Southwestern United States

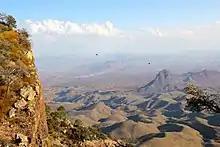
The Chihuahuan desert terrain mainly consists of basins broken by numerous small mountain ranges.

Formed approximately 8000 years ago, the Chihuahuan Desert is a relatively dry desert, although it is slightly wetter than the Sonoran Desert to the west. The Chihuahuan Desert spreads across the southeastern portion of the region, covering from southeastern Arizona, across southern and central New Mexico, and the portion of western Texas included in the Southwest. While it is the second largest desert in the United States, only a third of the desert is within the United States, with the rest in Mexico. El Paso and Albuquerque are the major US cities in this desert, with other smaller cities being Las Cruces and Roswell in New Mexico and Willcox in Arizona.